Sami Jo

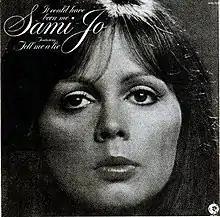
Sami Jo, c. 1975

Sami Jo (born Jane Annette Jobe on May 9, 1947 in Batesville, Arkansas) is an American former singer. She is best known for her 1974 single "Tell Me a Lie", which peaked at No. 21 on the Pop Top 40 that same year. The song also peaked at number 43 in Australia.